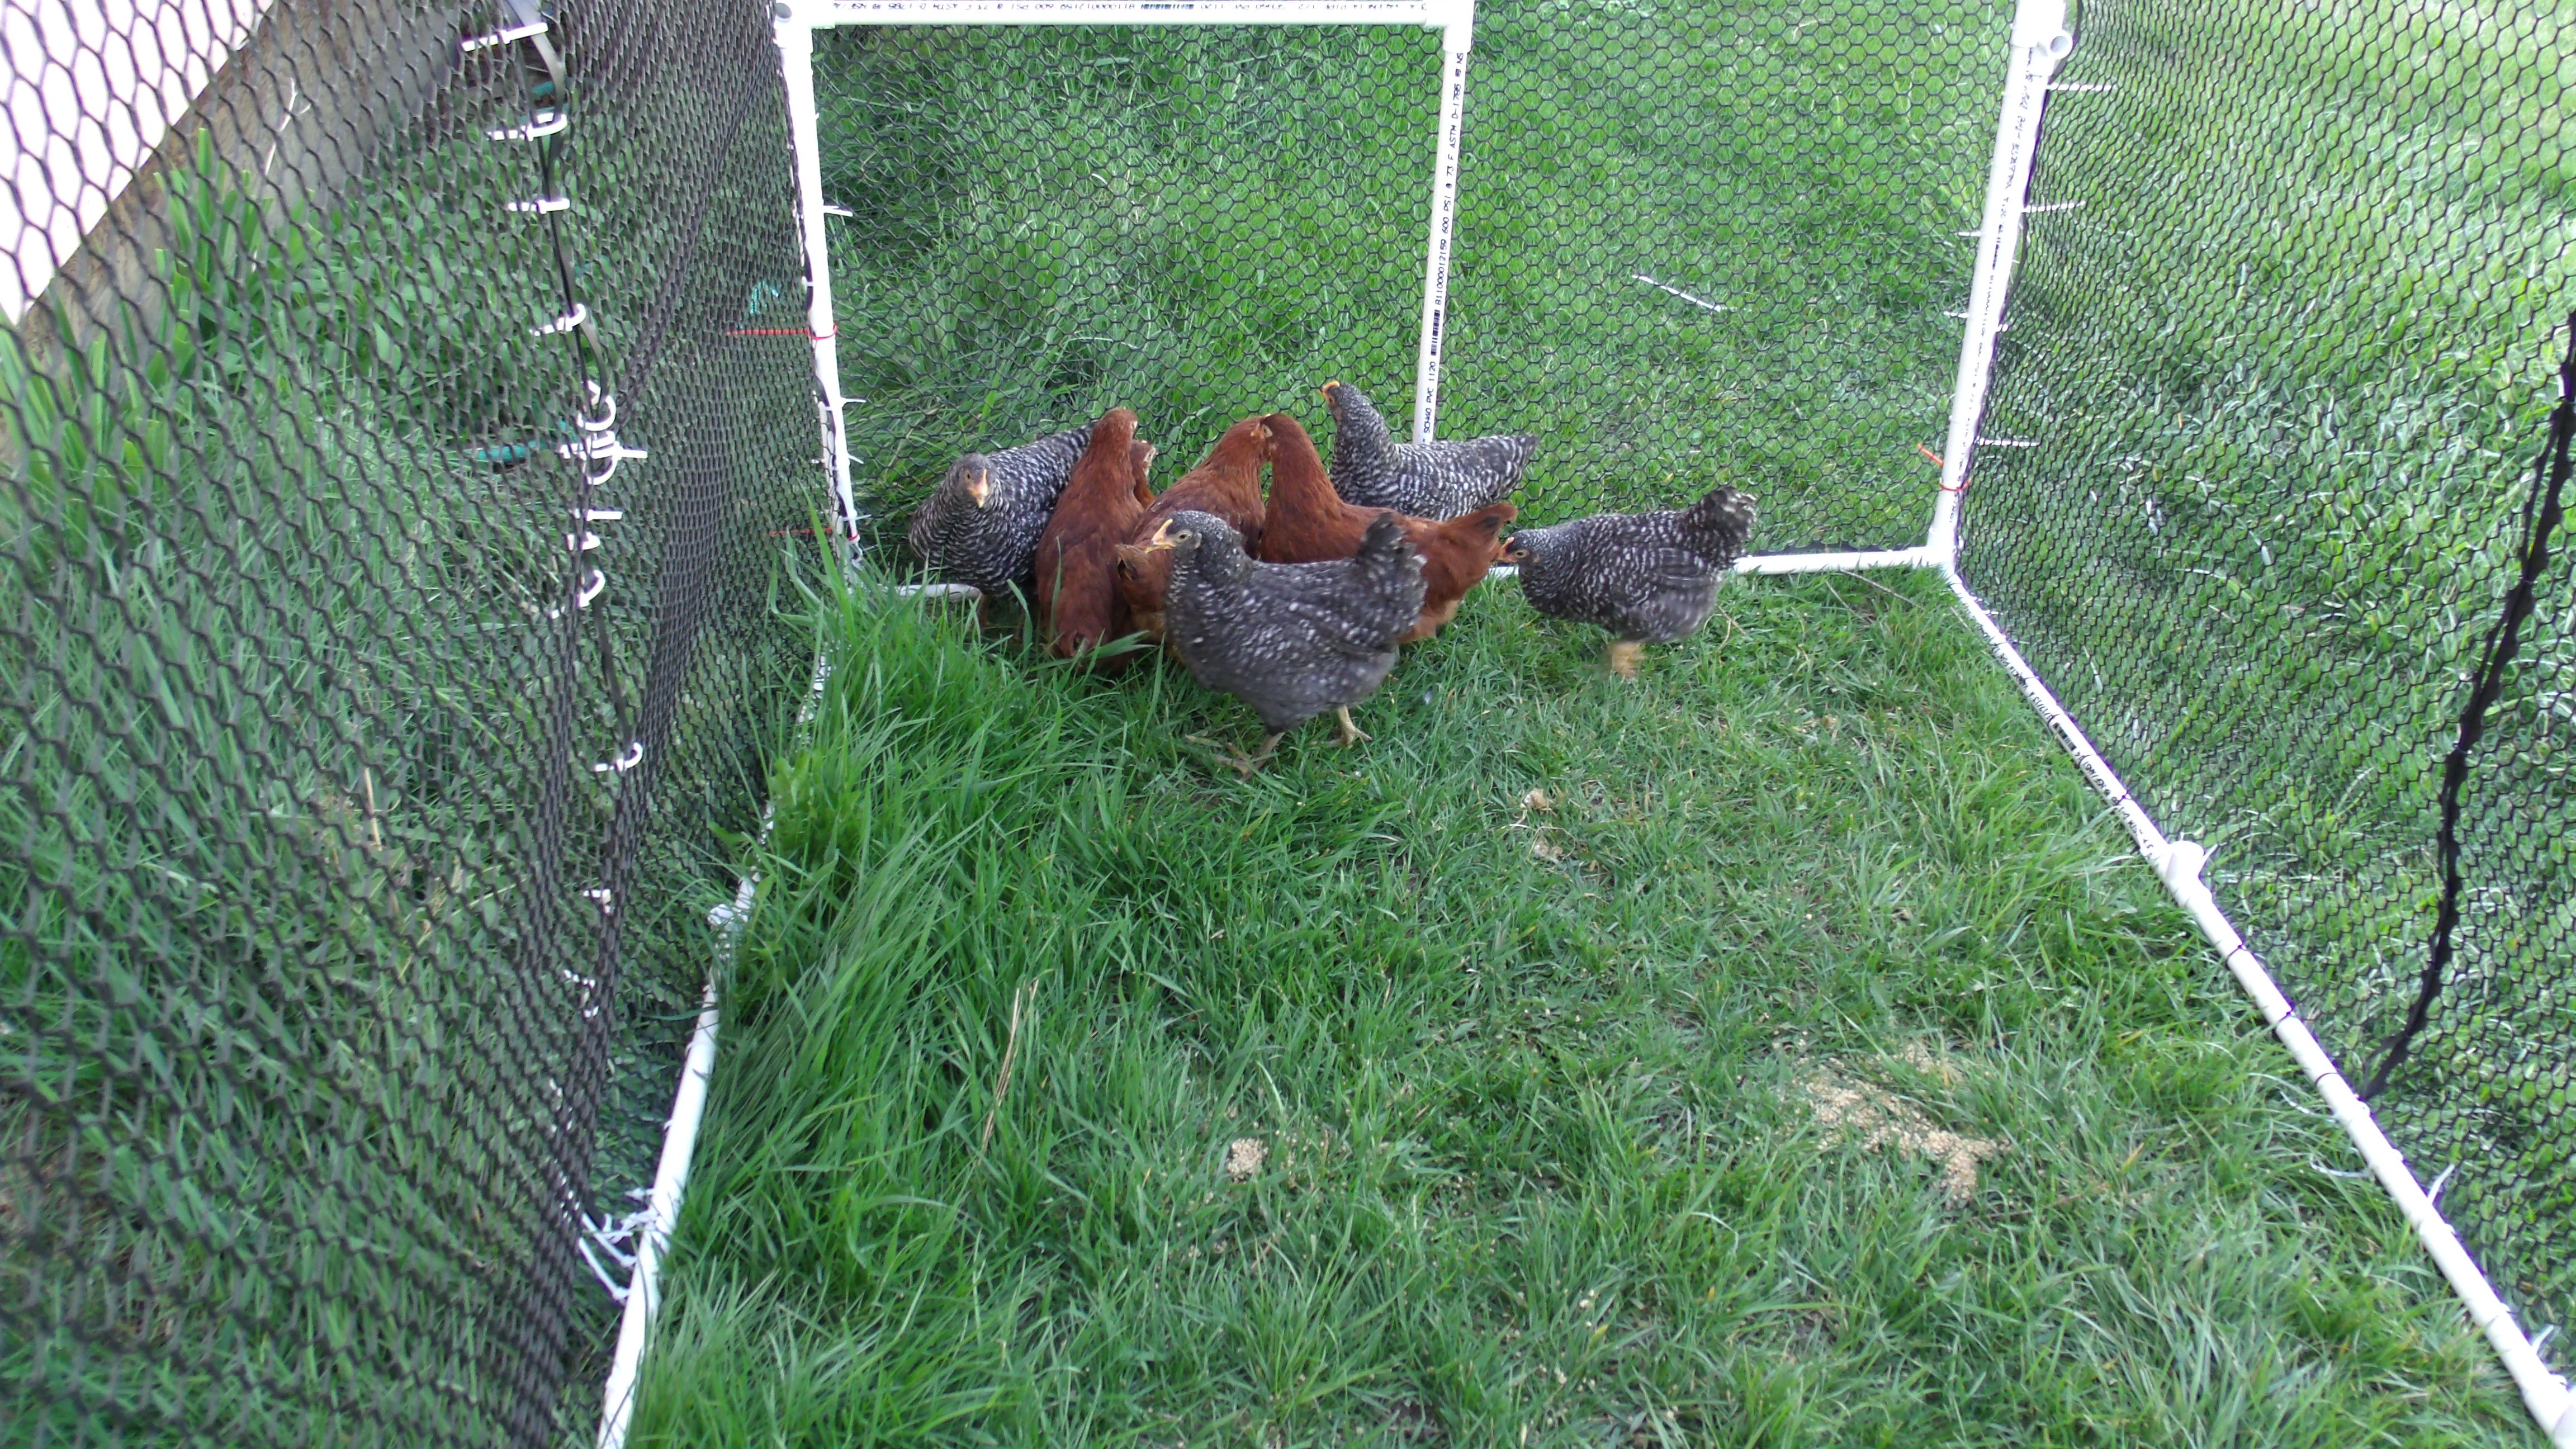
nature, grass, bird, group, lawn, countryside, rural, food, farming, livestock, backyard, chicken, egg, poultry, hen, duck, feathers, animals, vertebrate, coop, chicken coop